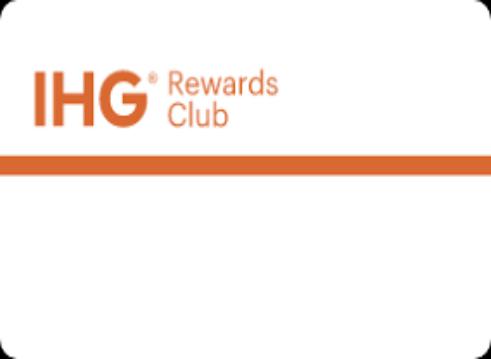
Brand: IHG
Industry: Others